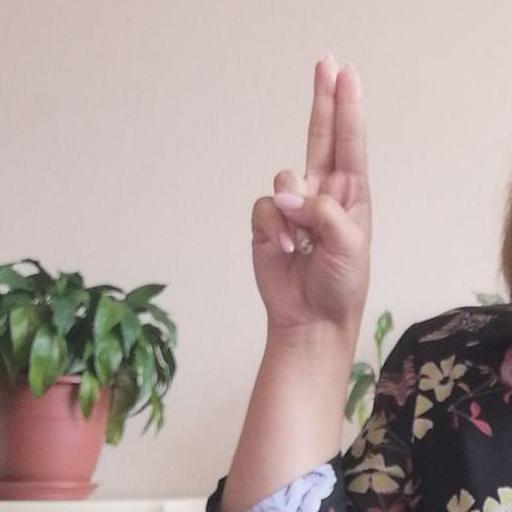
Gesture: two_up